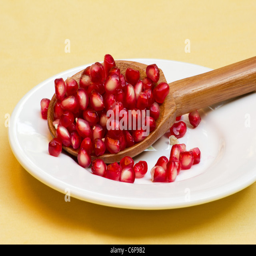
wooden spoon with pomegranate seeds on a white plate